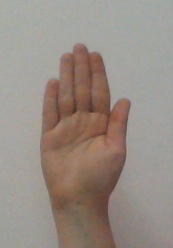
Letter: seen